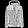
Label: Coat